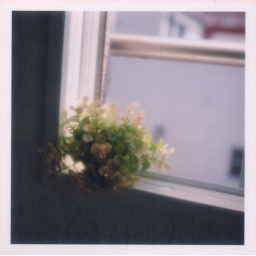
A potted plant by the window